Amazon S3

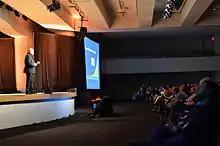
At AWS Summit 2013 NYC, CTO Werner Vogels announces 2 trillion objects stored in S3.

–based file systems for Unix-like operating systems (for example, Linux) that can be used to mount an S3 bucket as a file system. The semantics of the Amazon S3 file system are not that of a POSIX file system, so the file system may not behave entirely as expected.